Barbro-Lill Hætta-Jacobsen

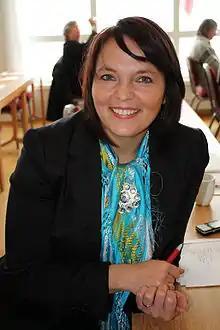
Barbro-Lill Hætta-Jacobsen

Barbro Lill Hætta-Jacobsen (born 23 April 1972) is a Norwegian politician for the Labour Party.